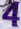
Number: 4